Lucia Mida

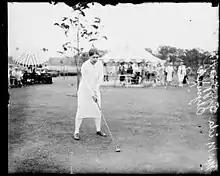
Mida playing a round of golf

Lucia Gueth Mida (August 4, 1887 – April 1952), also known as Mrs. Lee Mida and Louise Mida, was a golfer from Chicago, Illinois. She won the 1930 Women's Western Open, which was later designated by the LPGA as the first women's major. Mida was an experienced competitor at that time.